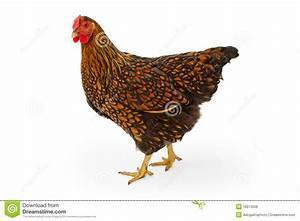
chicken